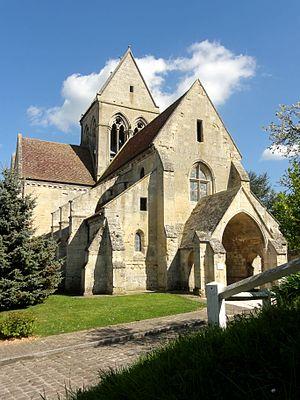
Vue générale depuis le nord-ouest.
L'église Saint-Vaast d'Angicourt est une église catholique paroissiale située à Angicourt, commune de l'Oise.